History of Bourbon Sicily

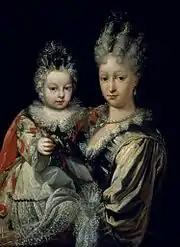
The infante of Spain, Charles of Bourbon, in the arms of his mother Elisabeth Farnese, an ambitious woman who, by indulging the Spanish desire for revenge in Italy, succeeded in procuring the throne of Sicily for her first-born son

On July 1, 1718, the Spaniards landed in Sicily, near Solunto (in the gulf of the same name, which later became the Gulf of Termini Imerese), landing 30,000 men-at-arms, whose orders were to take Sicily by force from the Savoyards and bring the Sicilians back under the Iberian crown. The Savoy king's order was in turn to keep the crown of the island for the Savoy, so there was no capitulation of the kingdom.